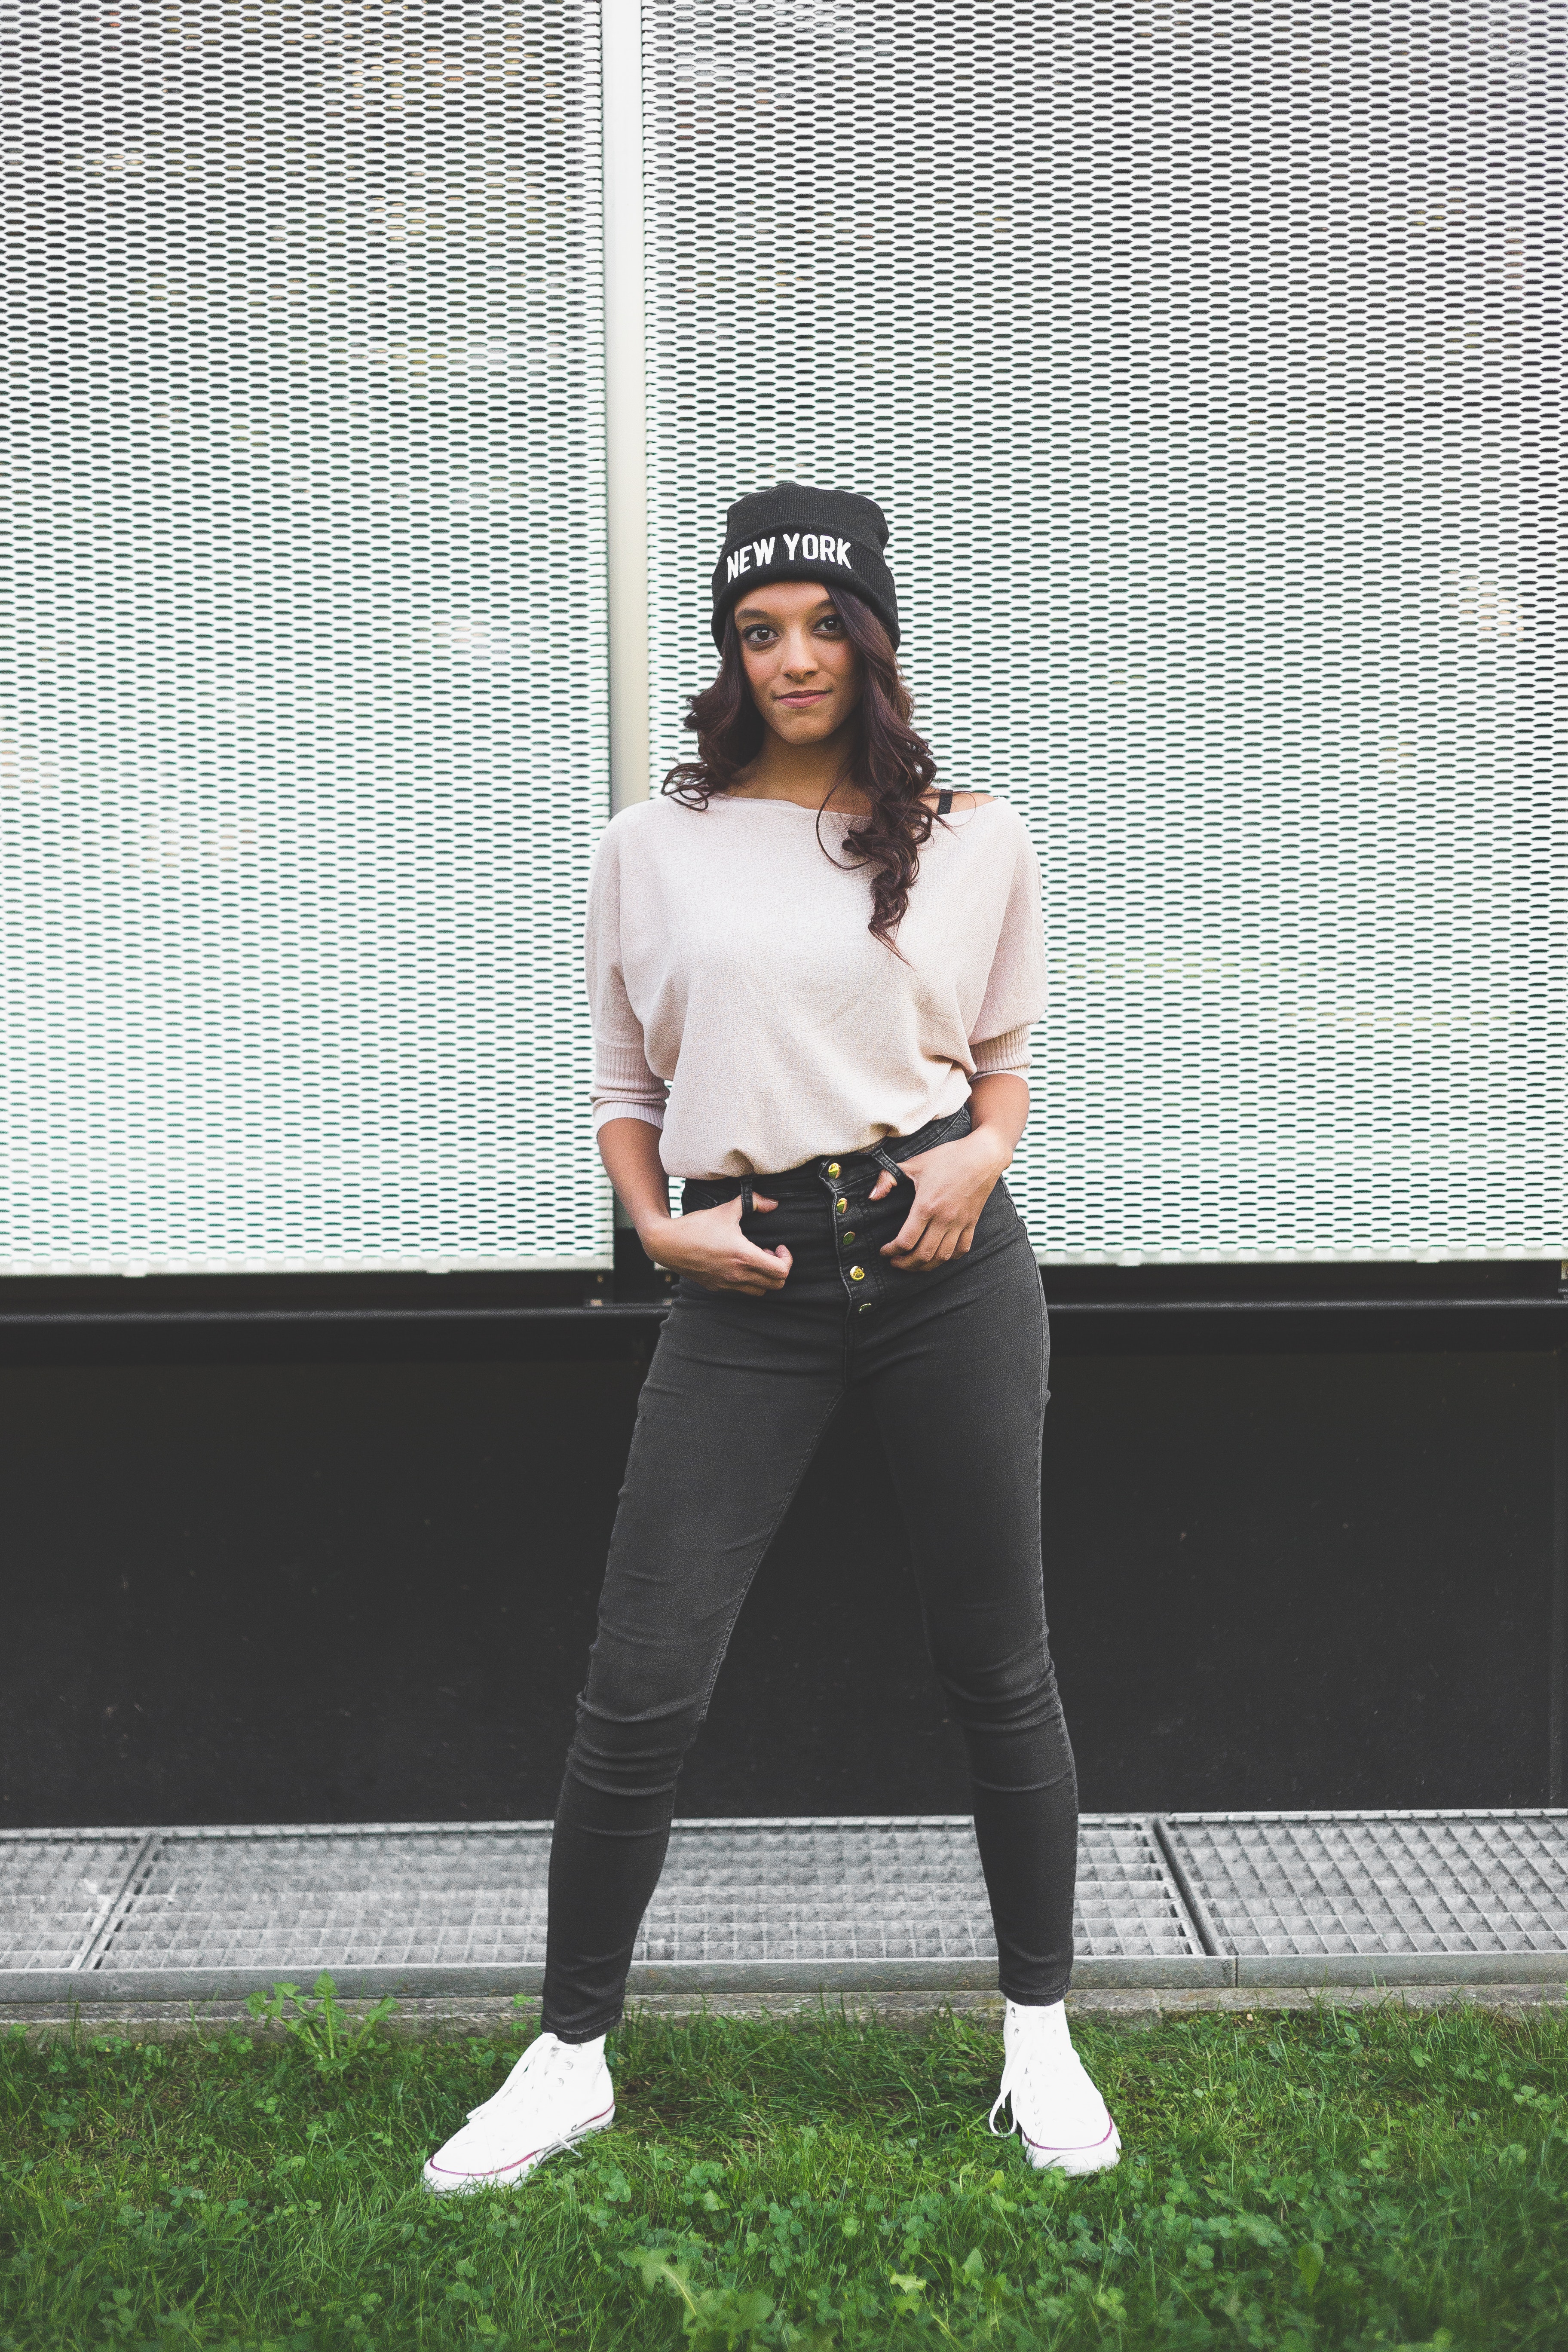
white, clothing, black, footwear, shoulder, standing, shoe, fashion accessory, fashion, t shirt, jeans, outerwear, headgear, pattern, joint, sleeve, cap, design, girl, cool, recreation, material, product, fun, trousers, trunk, vision care, neck, abdomen, leggings